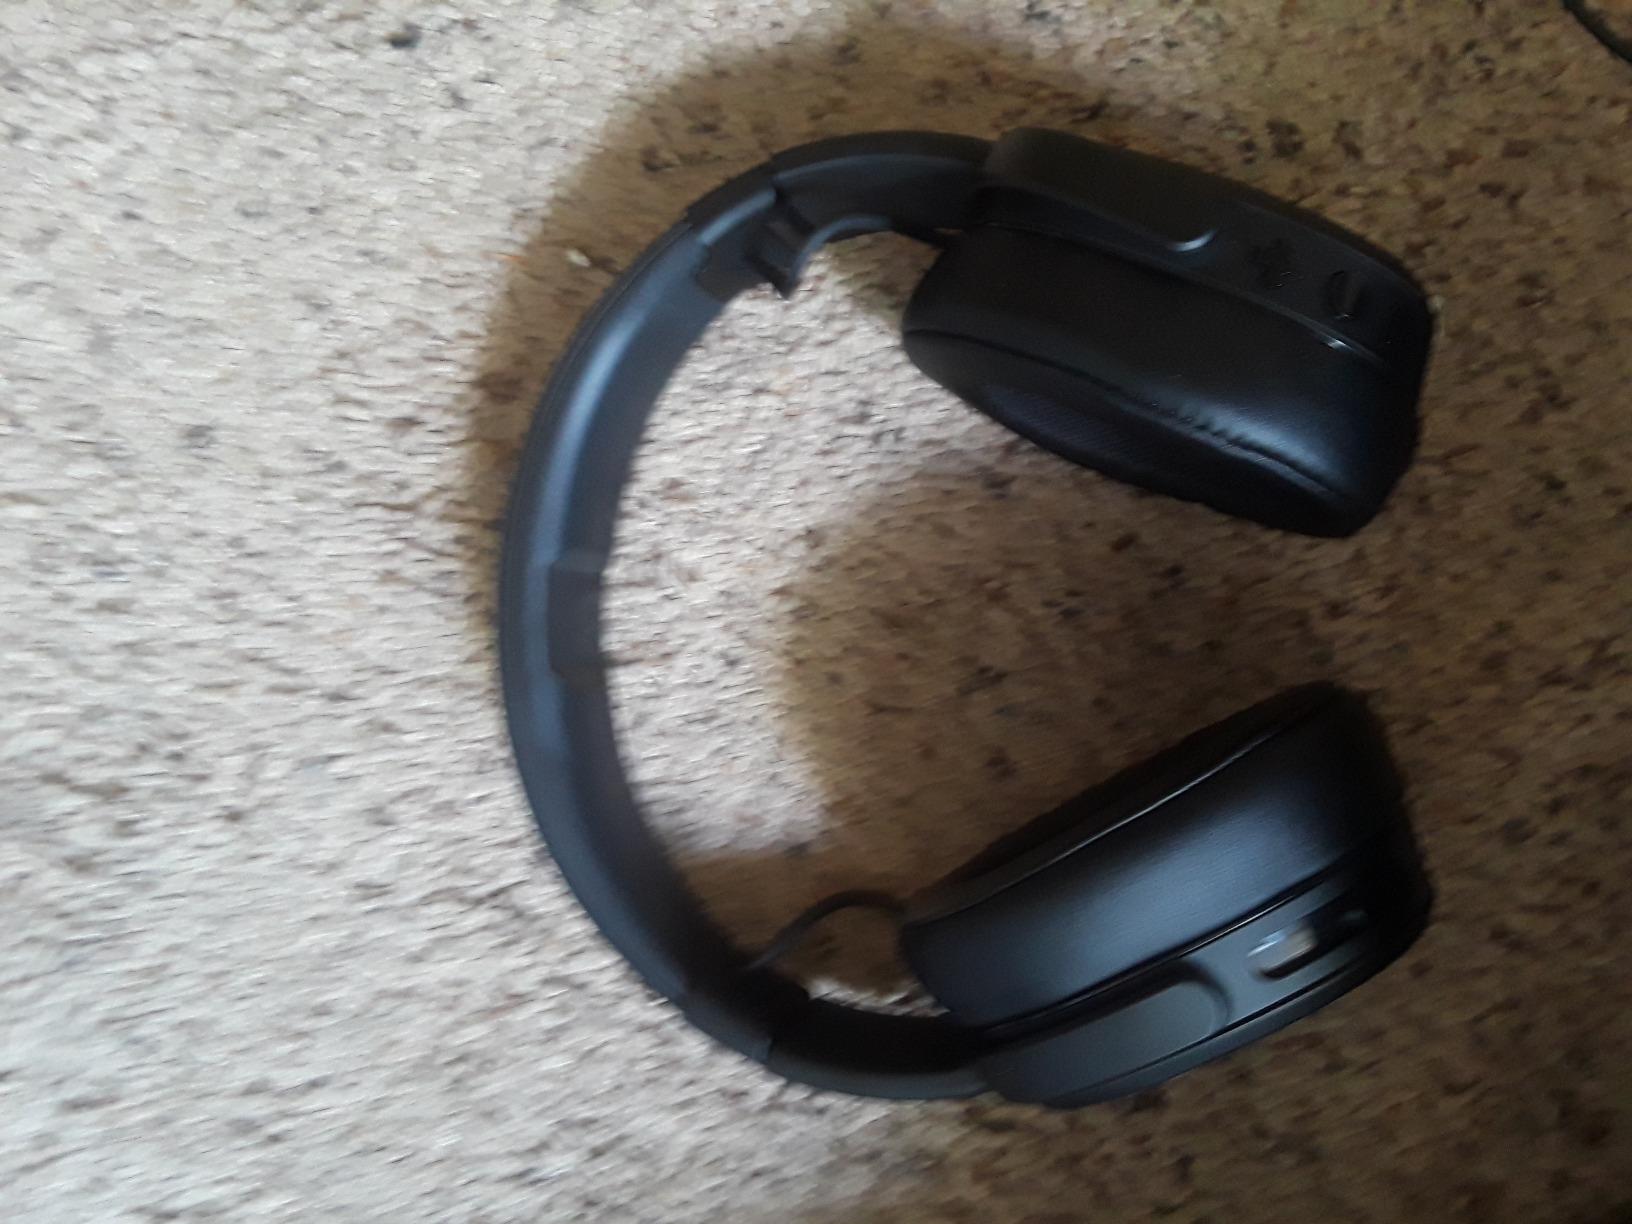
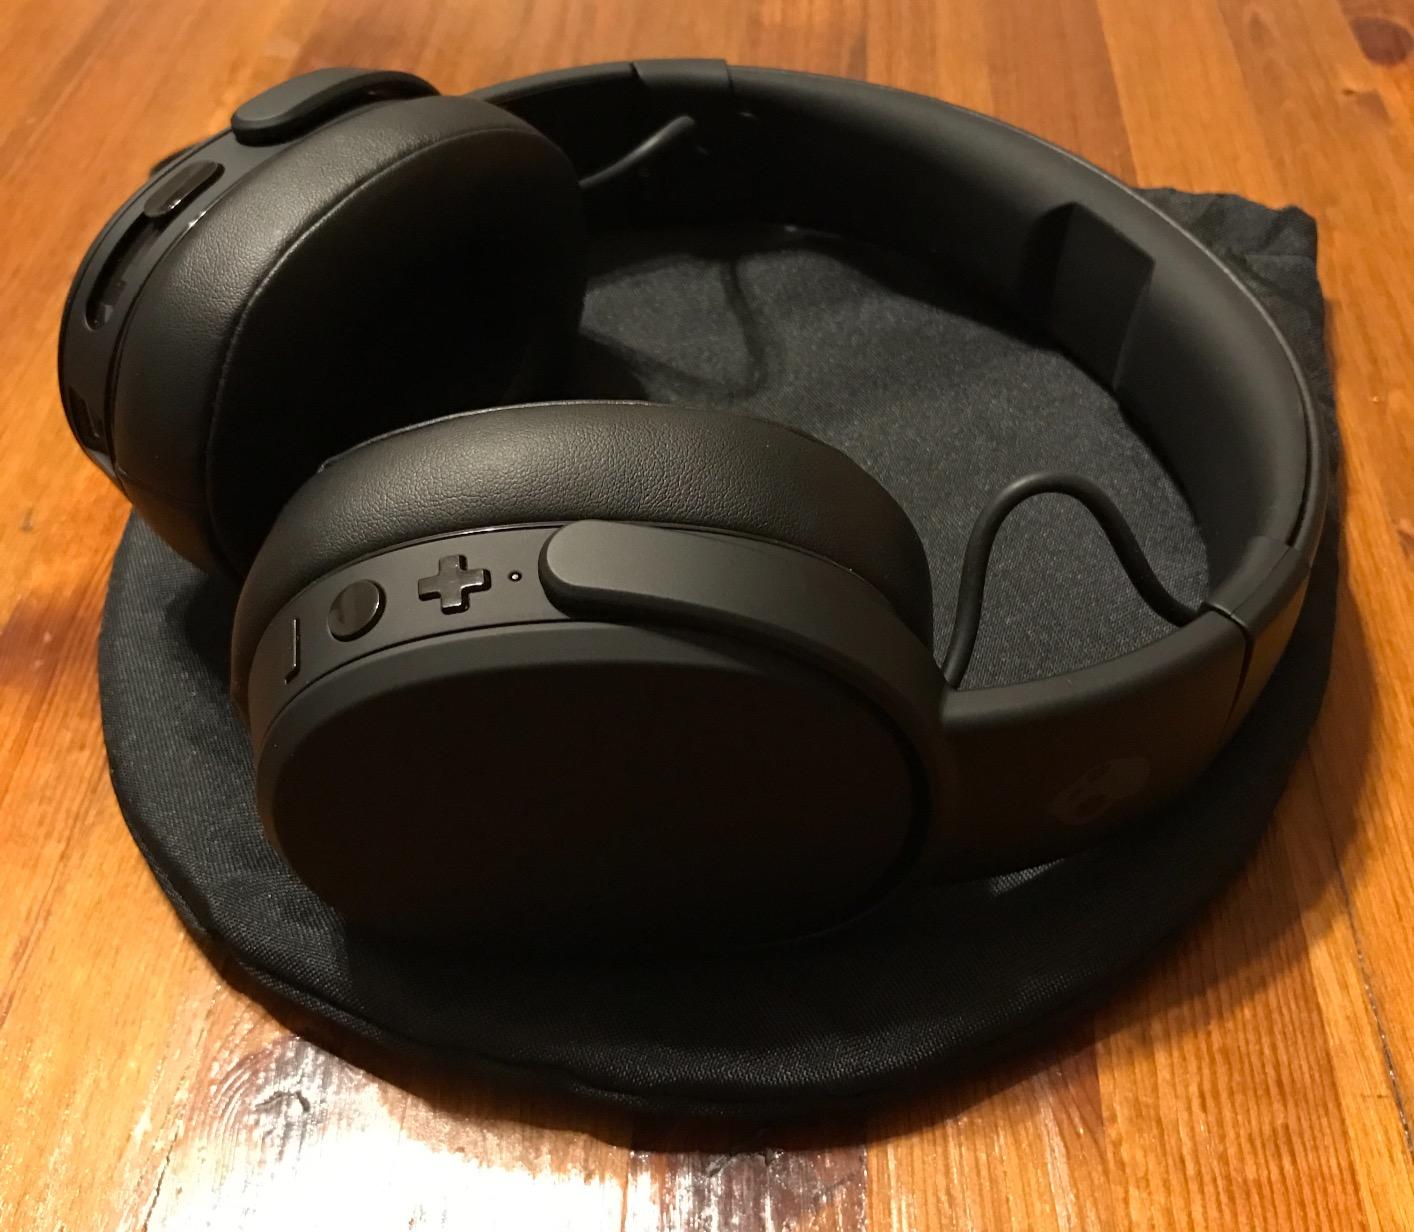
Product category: headphones
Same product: yes